Double Peak (San Diego County, California)

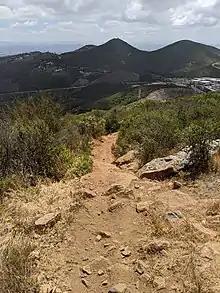
Eastern trail

Double Peak is a popular hiking and biking area due to its many trails and convenient access points. On the north side, the mountain can be accessed by hikers and bikers through Discovery Lake Park, but this trailhead is closed to motorized vehicles. On the south side, the mountain can be accessed by vehicles through Double Peak Drive, extending from the neighborhood of San Elijo Hills. Both the North and the South access trails offer wide, partially paved surfaces. There is also a less-accessible rock and dirt trail which allows summiting the mountain from the East side. The Eastern trail has a steep incline, with rugged, staircase-like rock extrusions and at some points, loosely packed shale. The Eastern trail can only be accessed by following other trails along either the north or south face of the mountain, around to the eastern face of the mountain.